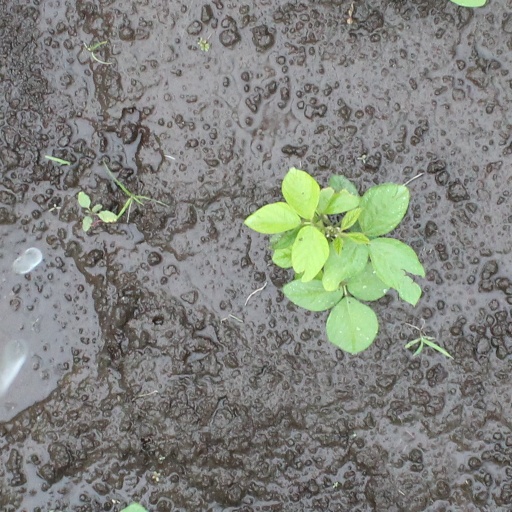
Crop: soybean